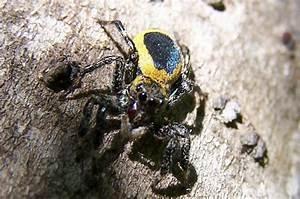
spider